Xiaoqiao station

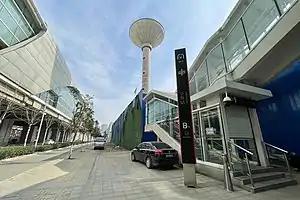
Exit B1

Xiaoqiao is a metro station of Zhengzhou Metro Chengjiao line. The station opened on 22 September 2023.